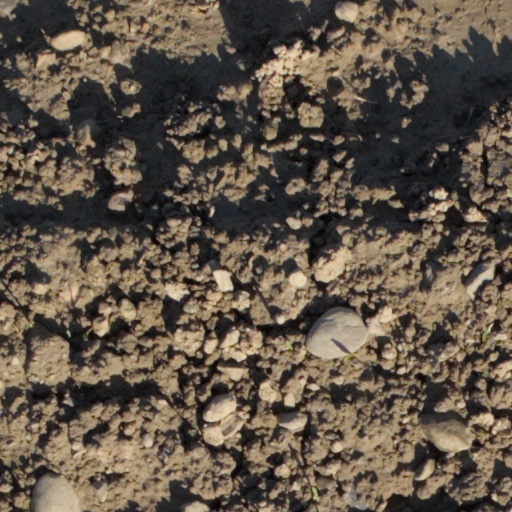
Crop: wheat